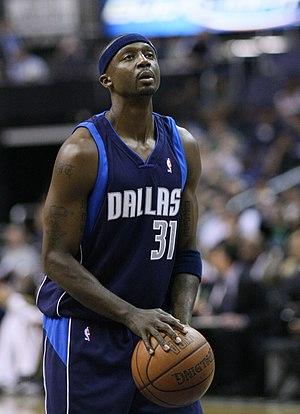
Cette page présente la liste des transferts et mouvements de personnels de la NBA durant la saison 2019-2020.